Walt Before Mickey

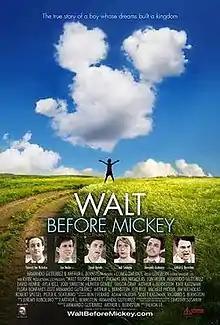
Theatrical release poster

Walt Before Mickey is a 2015 American independent biographical drama film about the early years of Walt Disney based on the book "Walt Before Mickey: Disney's Early Years, 1919–1928" by Timothy S. Susanin, with a foreword written by Diane Disney. The film stars Thomas Ian Nicholas as Walt Disney, Armando Gutierrez as Ub Iwerks, and Jon Heder as Roy Disney.